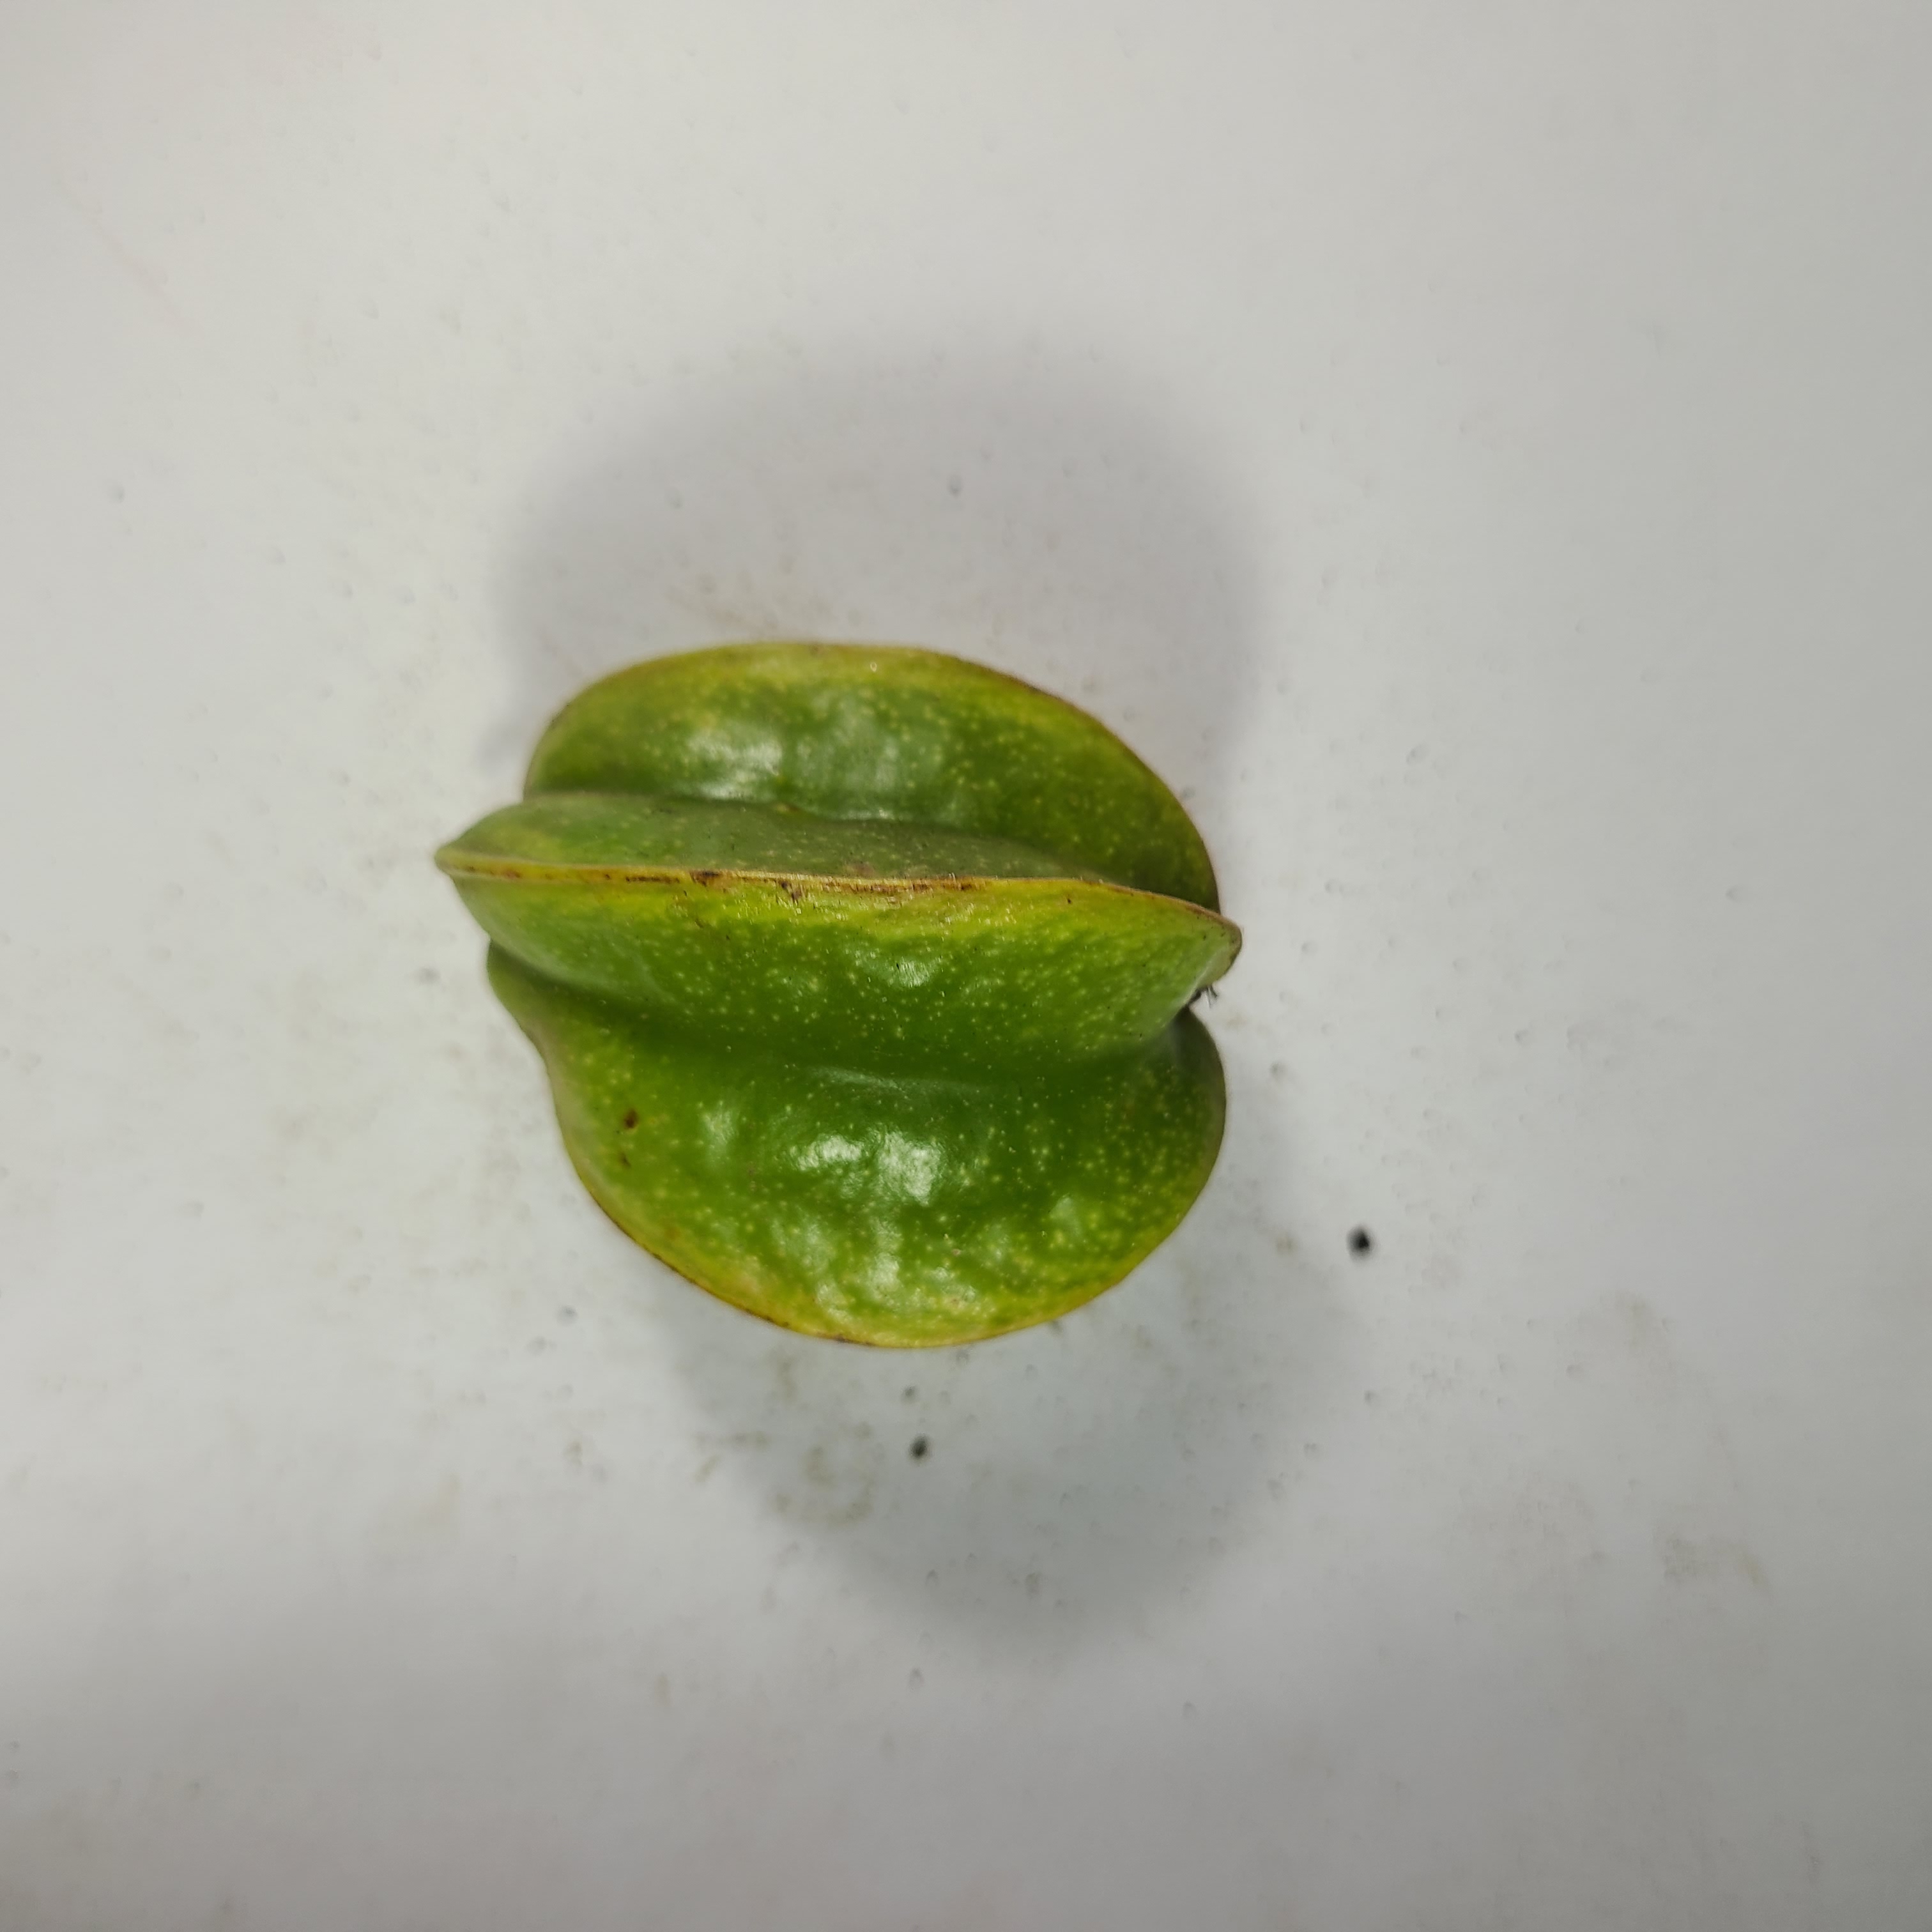
Label: Healthy Fruits